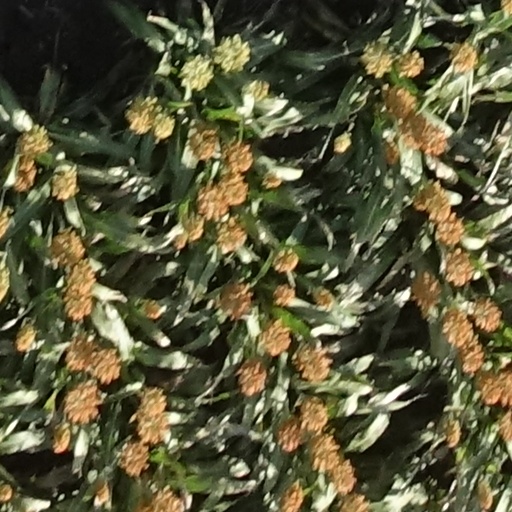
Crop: sorghum